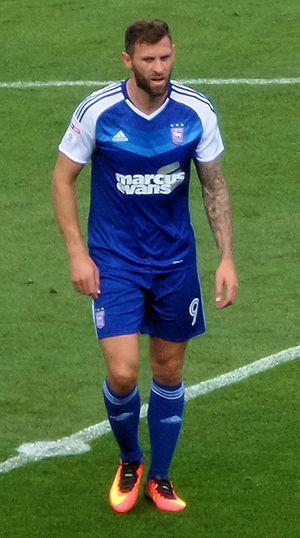
Daryl Murphy, né le 15 mars 1983 à Waterford, est un footballeur international irlandais qui évolue au poste d'attaquant aux Bolton Wanderers.